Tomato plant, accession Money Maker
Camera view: tilt-top (135 deg); turntable rotation: 0 degrees
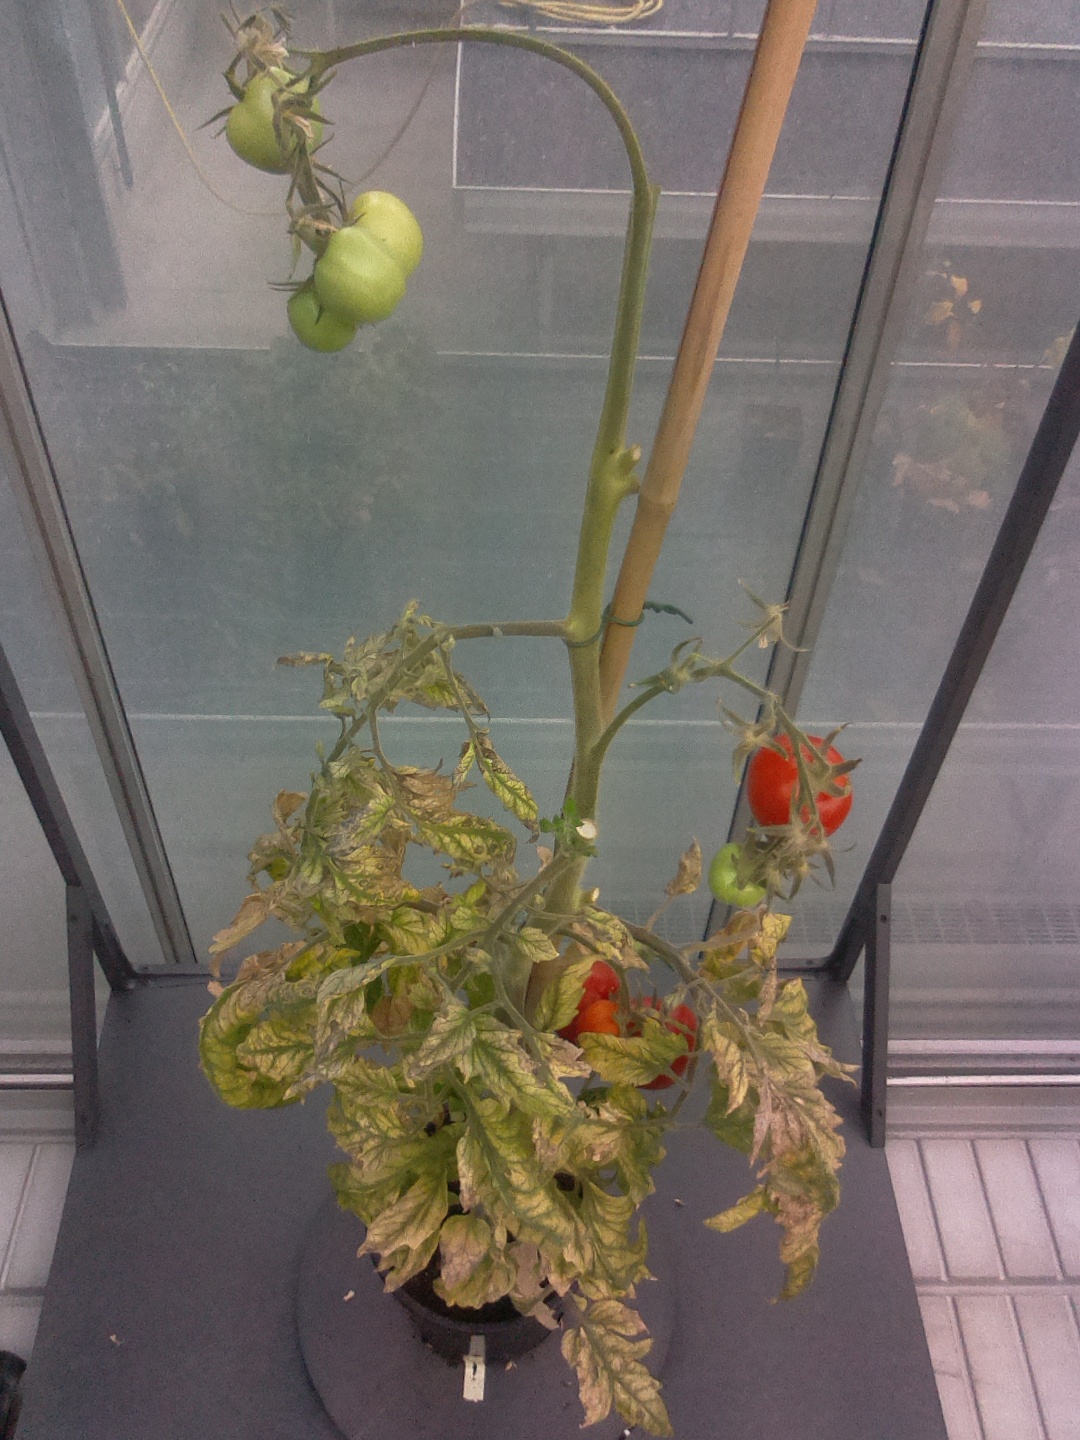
BBCH growth stage 85: 50%-60% of fruits show typical fully ripe color